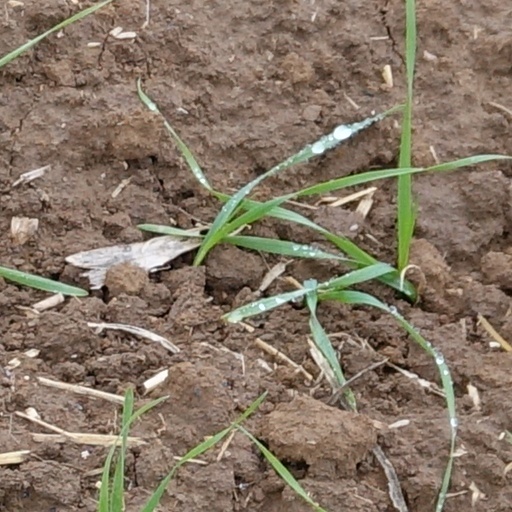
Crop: wheat